La Caramba

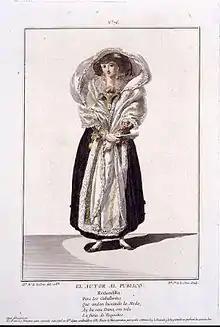
Portrait of María Antonia Vallejo Fernández, "La Caramba", 1788.

María Antonia Vallejo Fernández (9 March 1751 – 10 June 1787), also known as La Caramba, was a Spanish singer and dancer of "tonadilla" music.